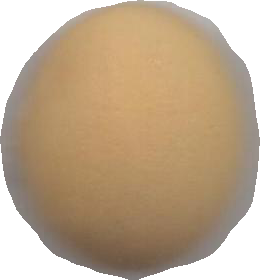
Variety: Grobogan